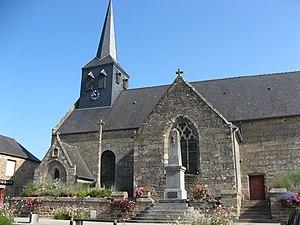
Église Saint-Martin de Mellé
Le combat de Mellé vit la prise de la commune de Mellé par les Chouans.
Mellé est une commune française située dans le département d'Ille-et-Vilaine en Région Bretagne, peuplée de 651 habitants.